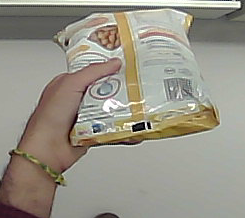
Product: lays_classic